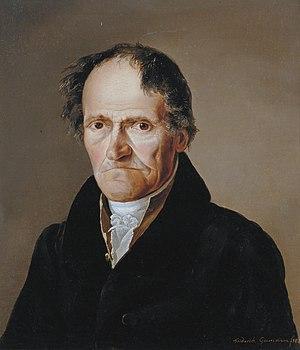
Gabriel Anton Walter est un facteur de pianos autrichien. Le Grove Dictionary of Music and musicians le décrit comme « le plus célèbre fabricant viennois de piano de son temps ».